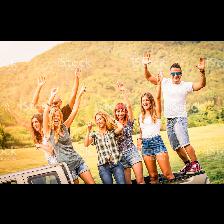
Label: Human